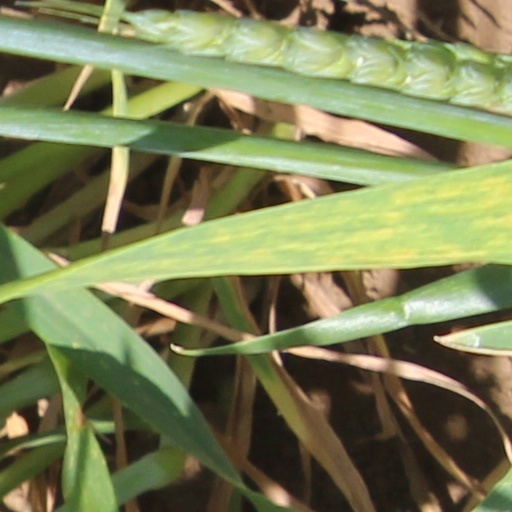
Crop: wheat